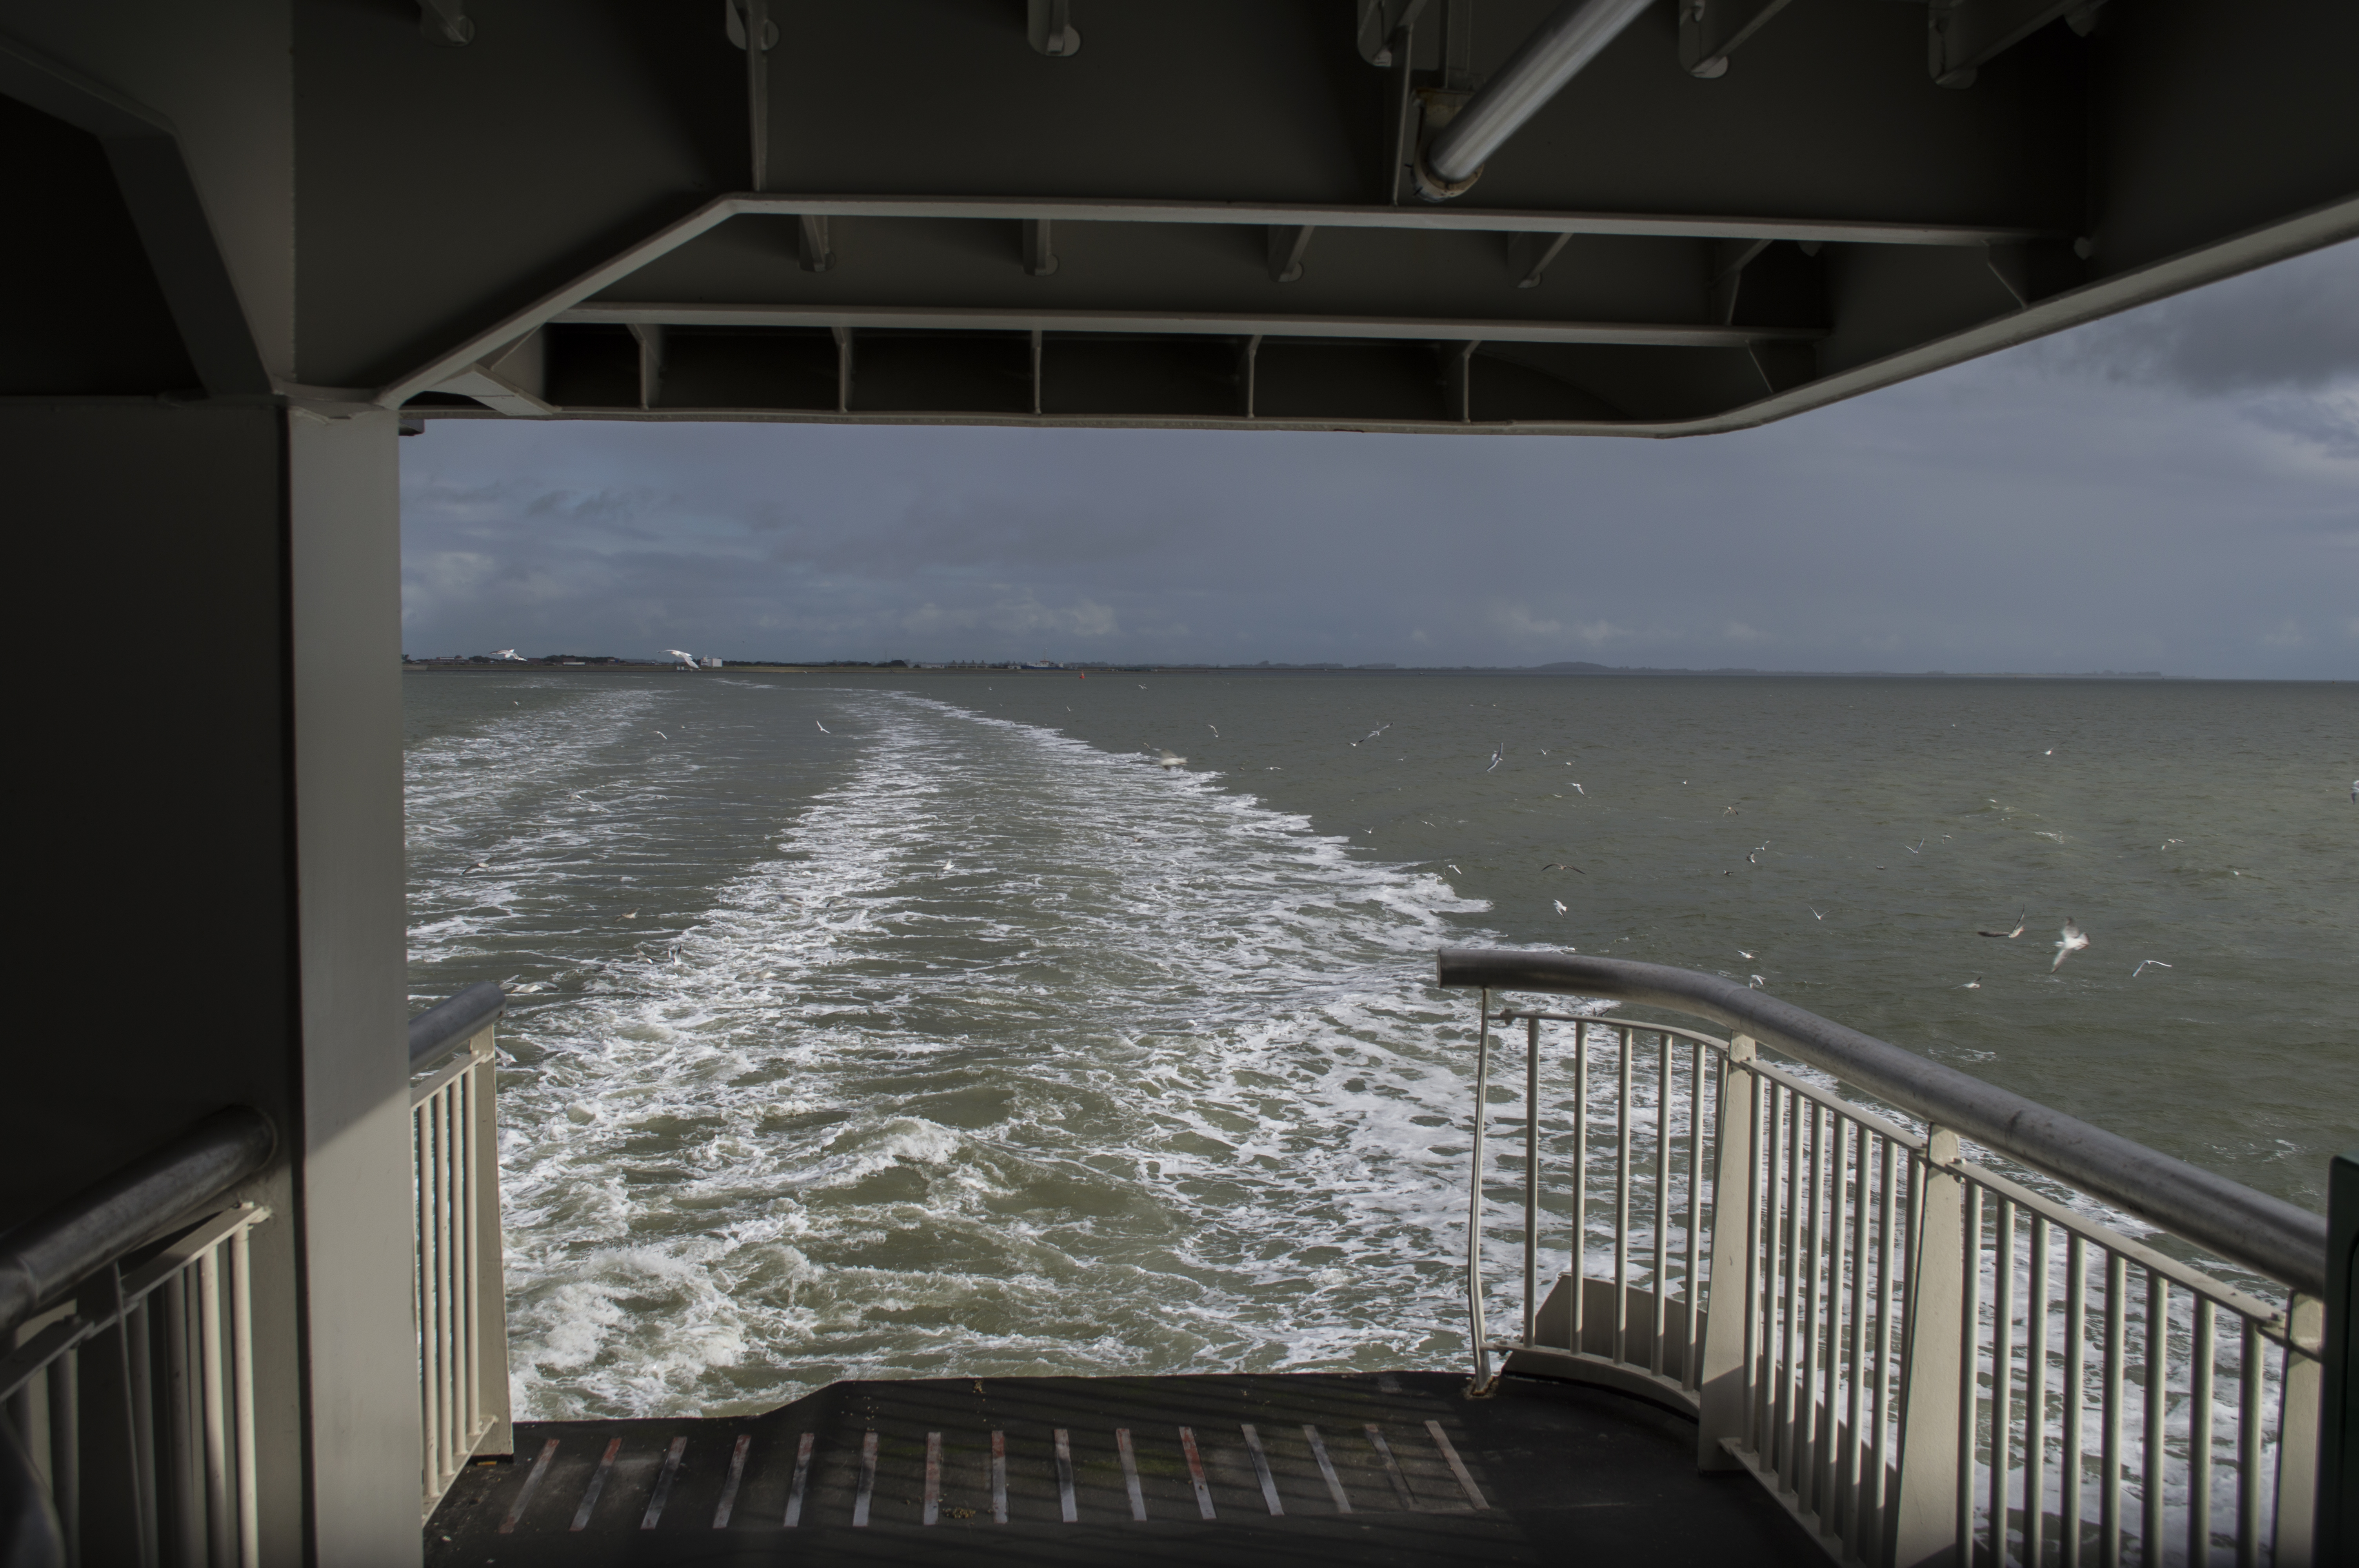
beach, sea, coast, water, outdoor, sky, boat, photography, window, photo, vehicle, yacht, nikon, interior design, holland, nederland, netherlands, dutch, outdoorphotography, picture, photograph, fotos, foto, fotografie, paulvandevelde, pdvandevelde, padagudaloma, natuurfotografie, naturephotographer, dordrecht, nederlandinfotos, texel, pvdvfotografie, pdvandeveldedordrecht, nederlandsefotografie, dutchphotogaraphy, totallydutch, fotografienederland, hollandsefotografie, fotografieholland, denhoorn, veerboot, veerpont, dokterwagenaar, passenger ship